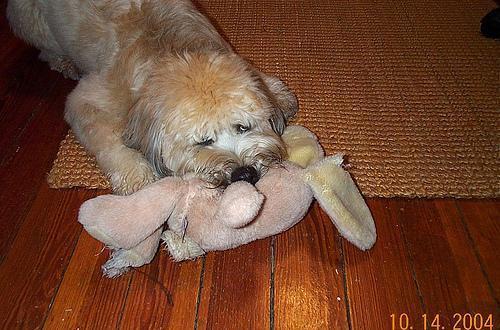
soft-coated_wheaten_terrier